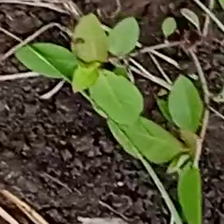
Weed species: Moti_dudhi(Euphorbia_geneculata_L)